Nandankanan Zoological Park

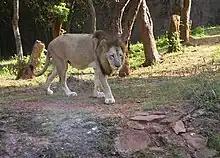
Asiatic lion in the zoo

To help involve the general public in animal conservation and raise money, the zoo started the Adopt-an-Animal programme in 2008 for all of its animals. Adopters receive a customized adoption certificate and one free entry ticket for each animal adopted. In addition, the adopter's name is displayed on a special board and a special mention made in the annual report of the zoo. Adopters can pay from 500 for a small bird to 100,000 for a tiger for a year. The zoo authorities have made available two of the most attractive sites for adoption which are the Lion Safari and Tiger Safari for which the adoption cost is 1,000,000 and 500,000 respectively. Although other zoos also have adoption programs, Nandankanan was the first zoo to get a tax exemption under section 80G of the Income Tax Act. Funds received under the program are used to support the zoo's care and services for all its inhabitants by providing quality food to meet their nutritional requirements, medical care, equipment, enclosure upgrades, and biodiversity enrichment. The parents of two students Sristi and Prakriti from Cuttack were the first to adopt, paying 4,000 to adopt a blue and yellow macaw. The State Bank of India donated 500,000 to adopt six endangered animals including a one-horned rhinoceros, white Bengal tiger, chimpanzee, and an orangutan. The Confidence Factory, near Bhubaneswar, adopted a Royal Bengal Tigress Rebati in 2012.